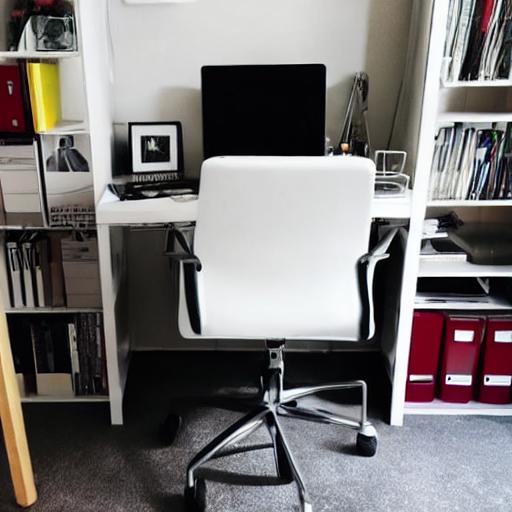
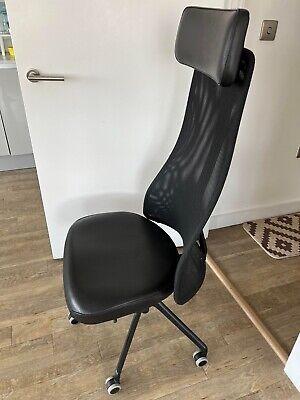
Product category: items_chair
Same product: no